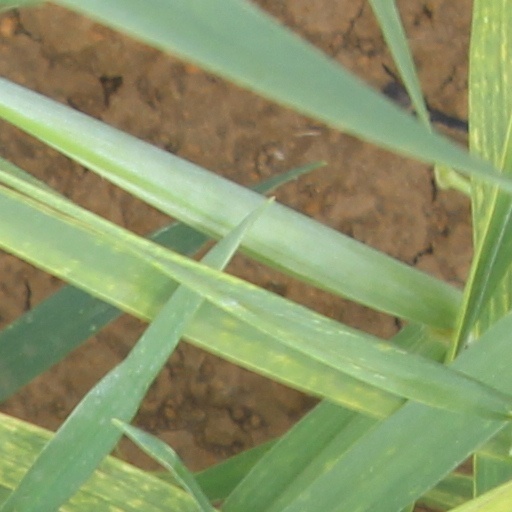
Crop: wheat